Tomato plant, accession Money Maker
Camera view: vertical (180 deg); turntable rotation: 30 degrees
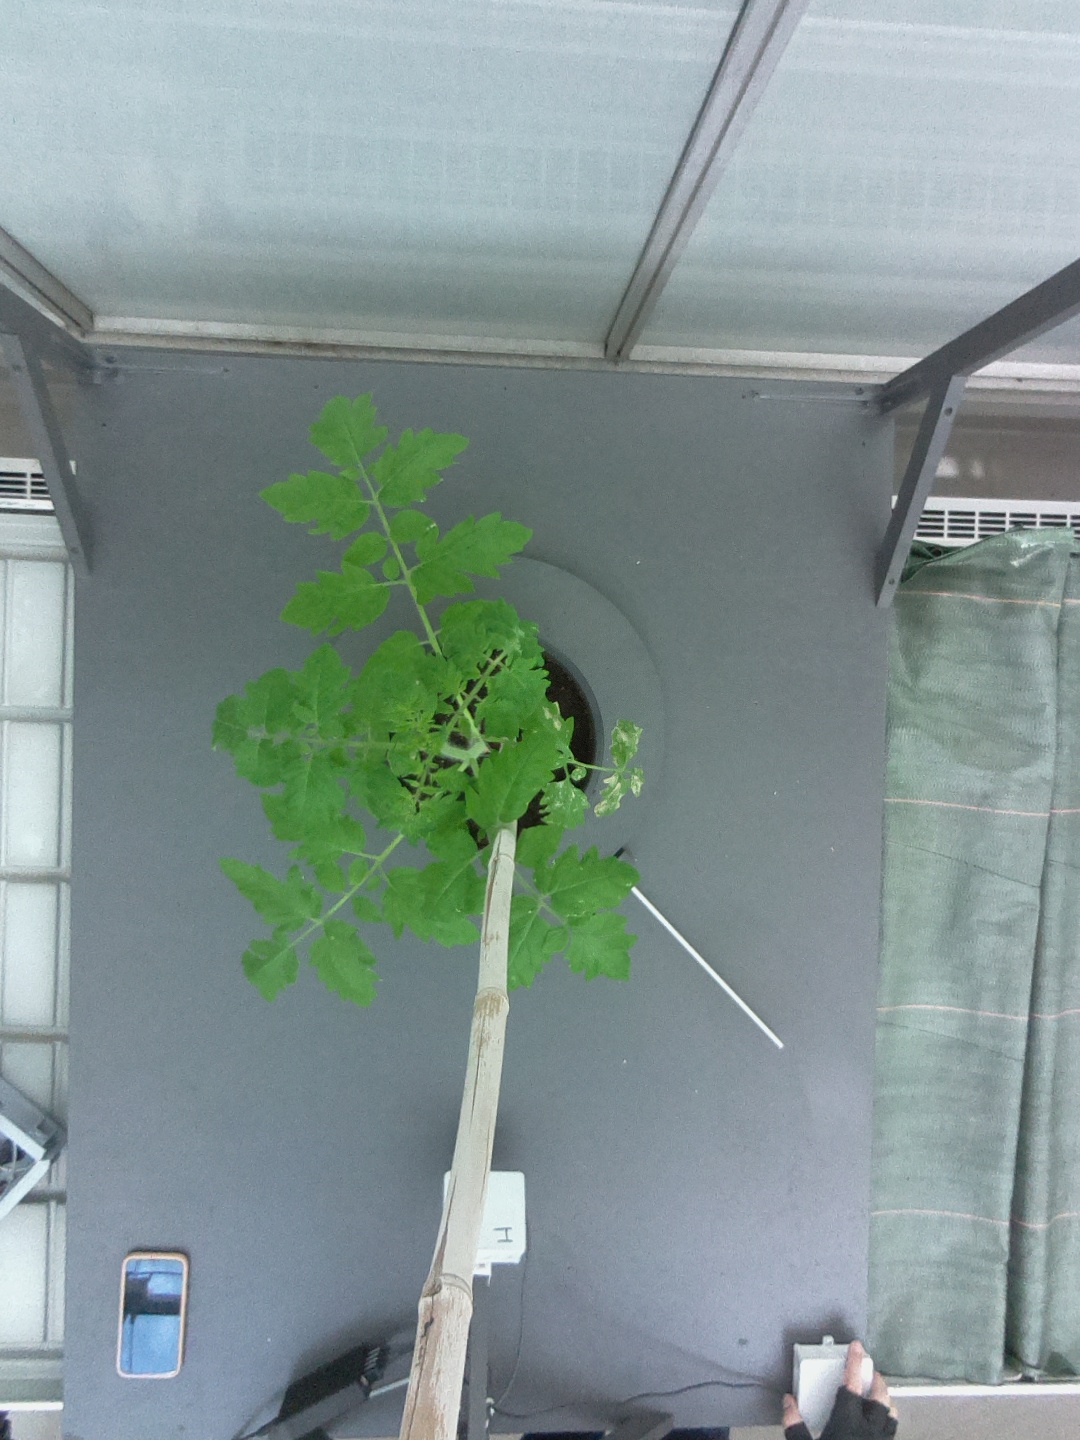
BBCH growth stage 14: 8 of true leaves visible